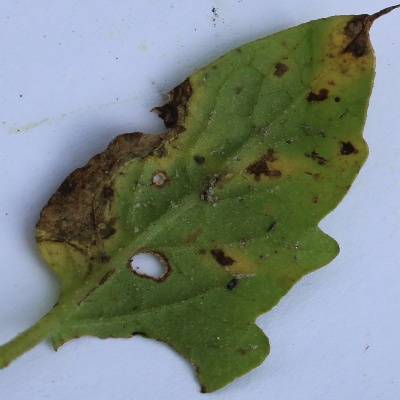
Crop: Tomato
Condition: leaf blight